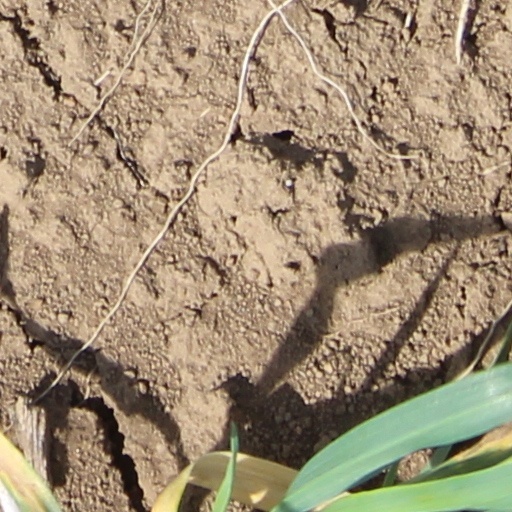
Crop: wheat